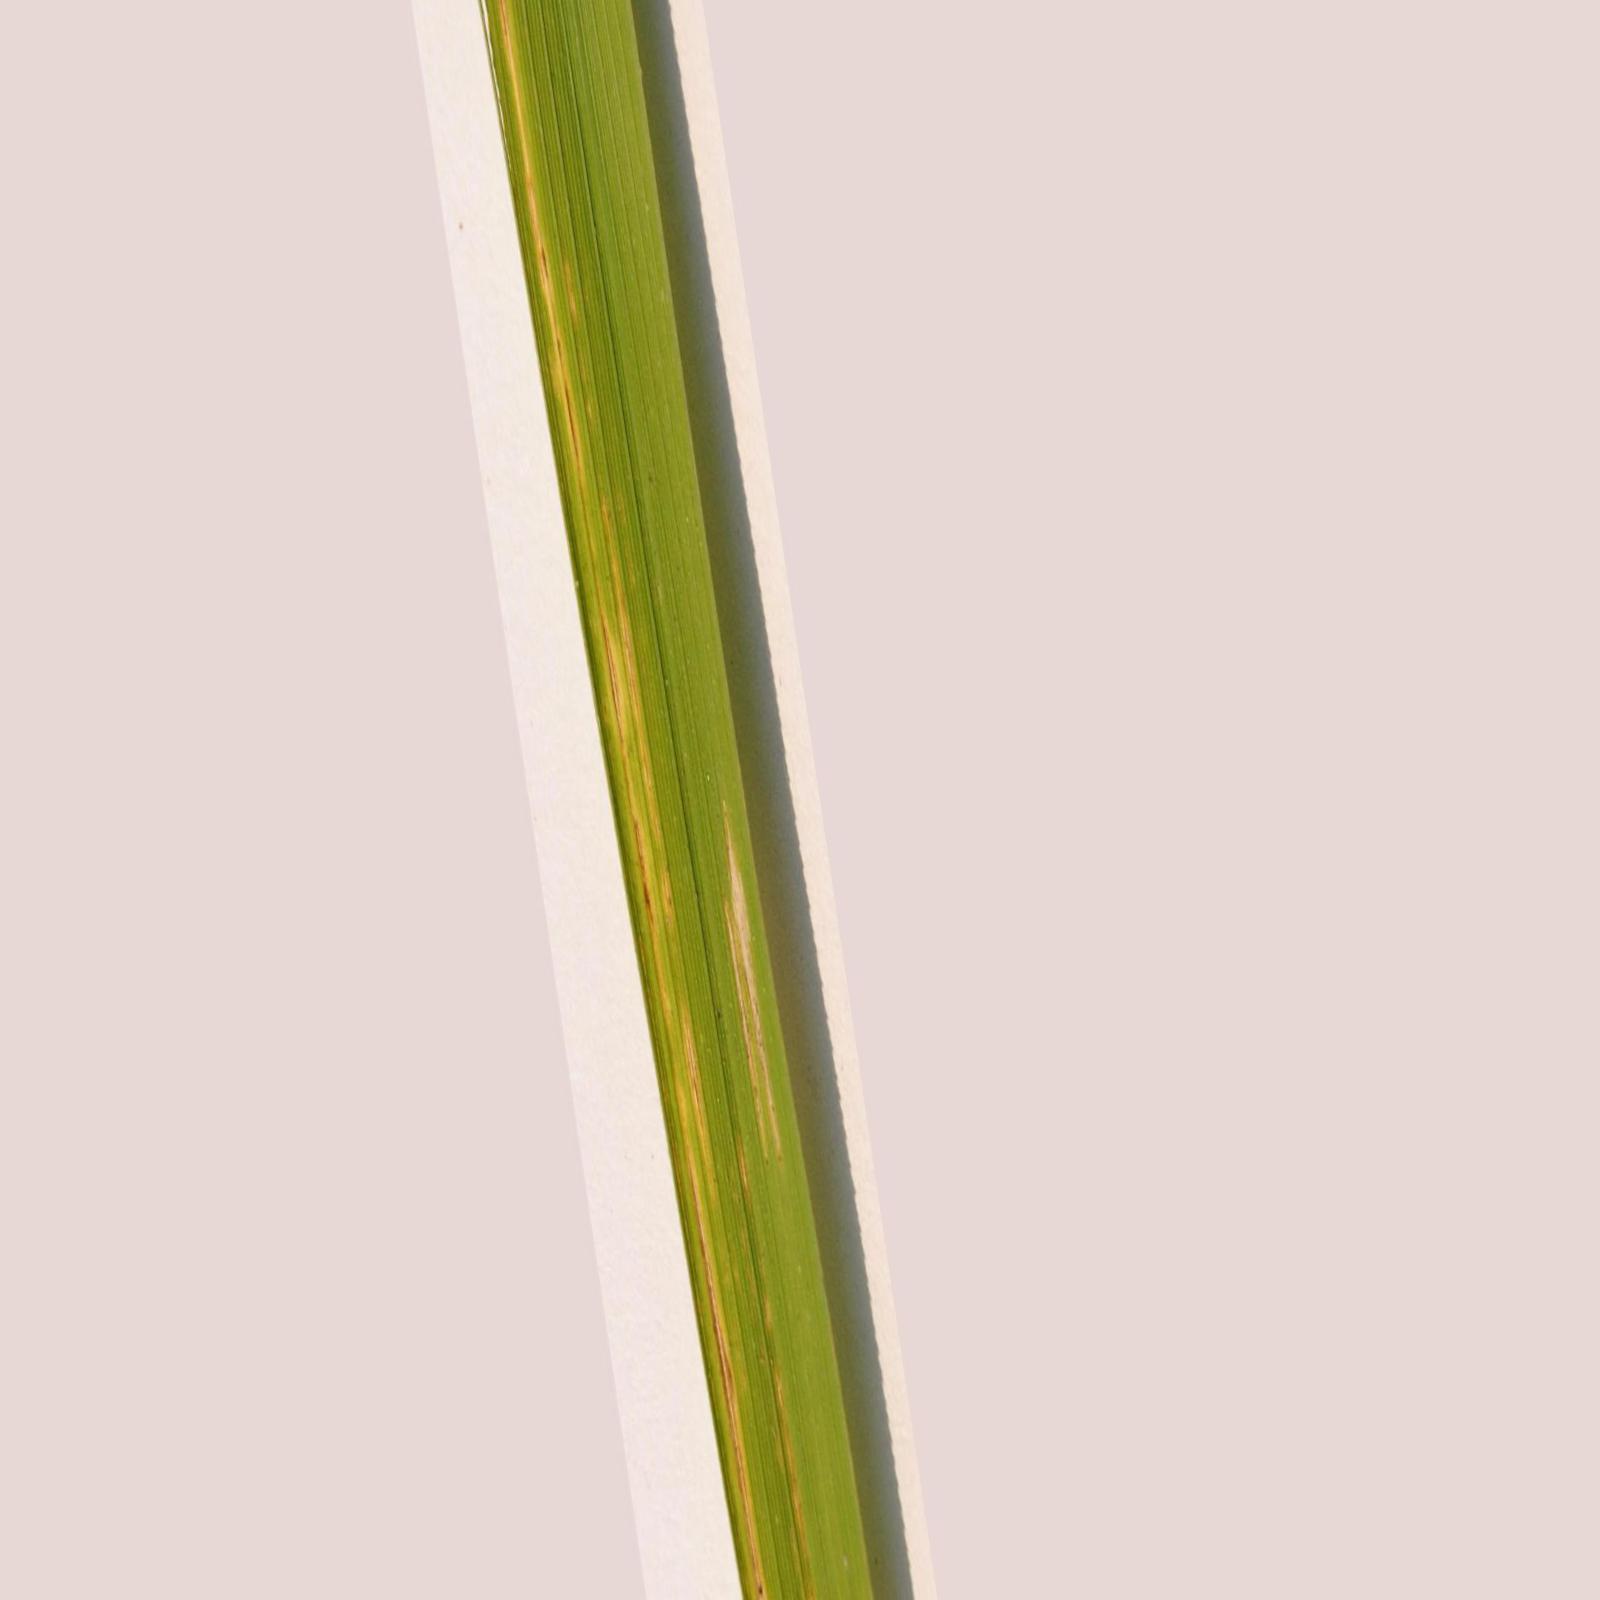
Nhãn: Bệnh Bạc lá (Bacterial leaf blight)